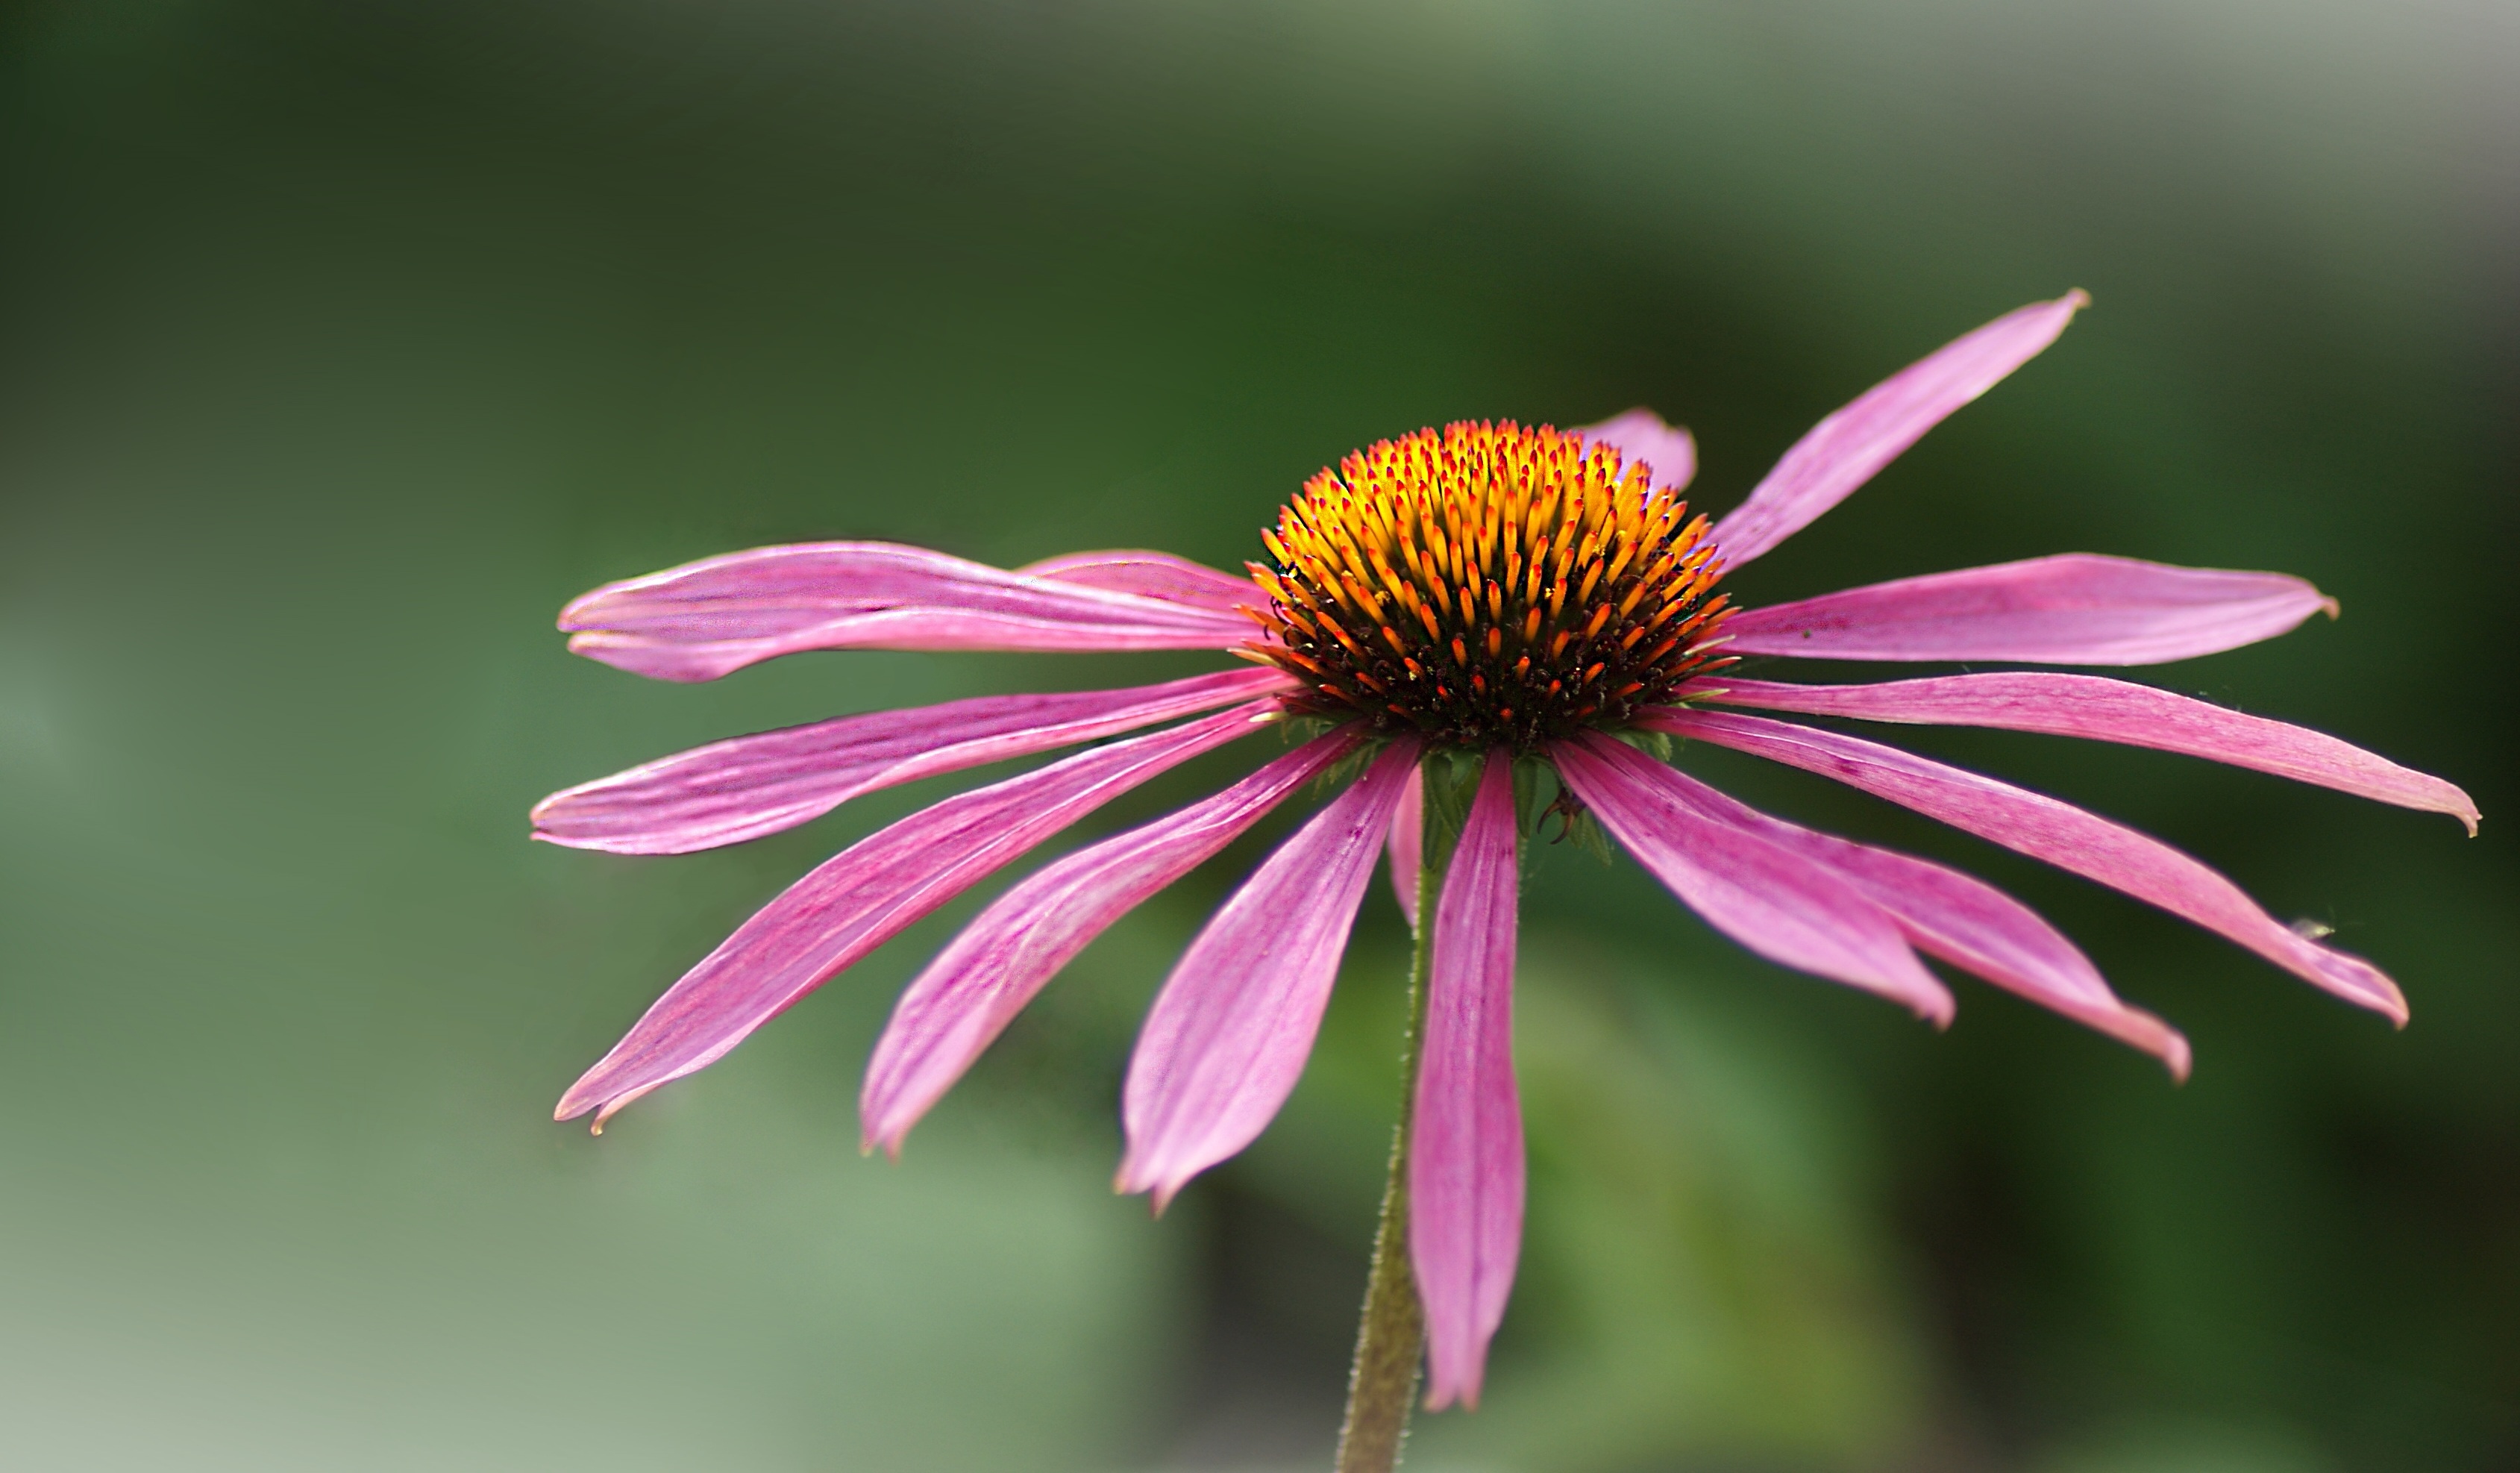
nature, blossom, plant, photography, flower, petal, bloom, daisy, botany, flora, fauna, wildflower, close up, coneflower, nectar, macro photography, flowering plant, daisy family, summer flower, purple coneflower, plant stem, land plant, sonnnenhut